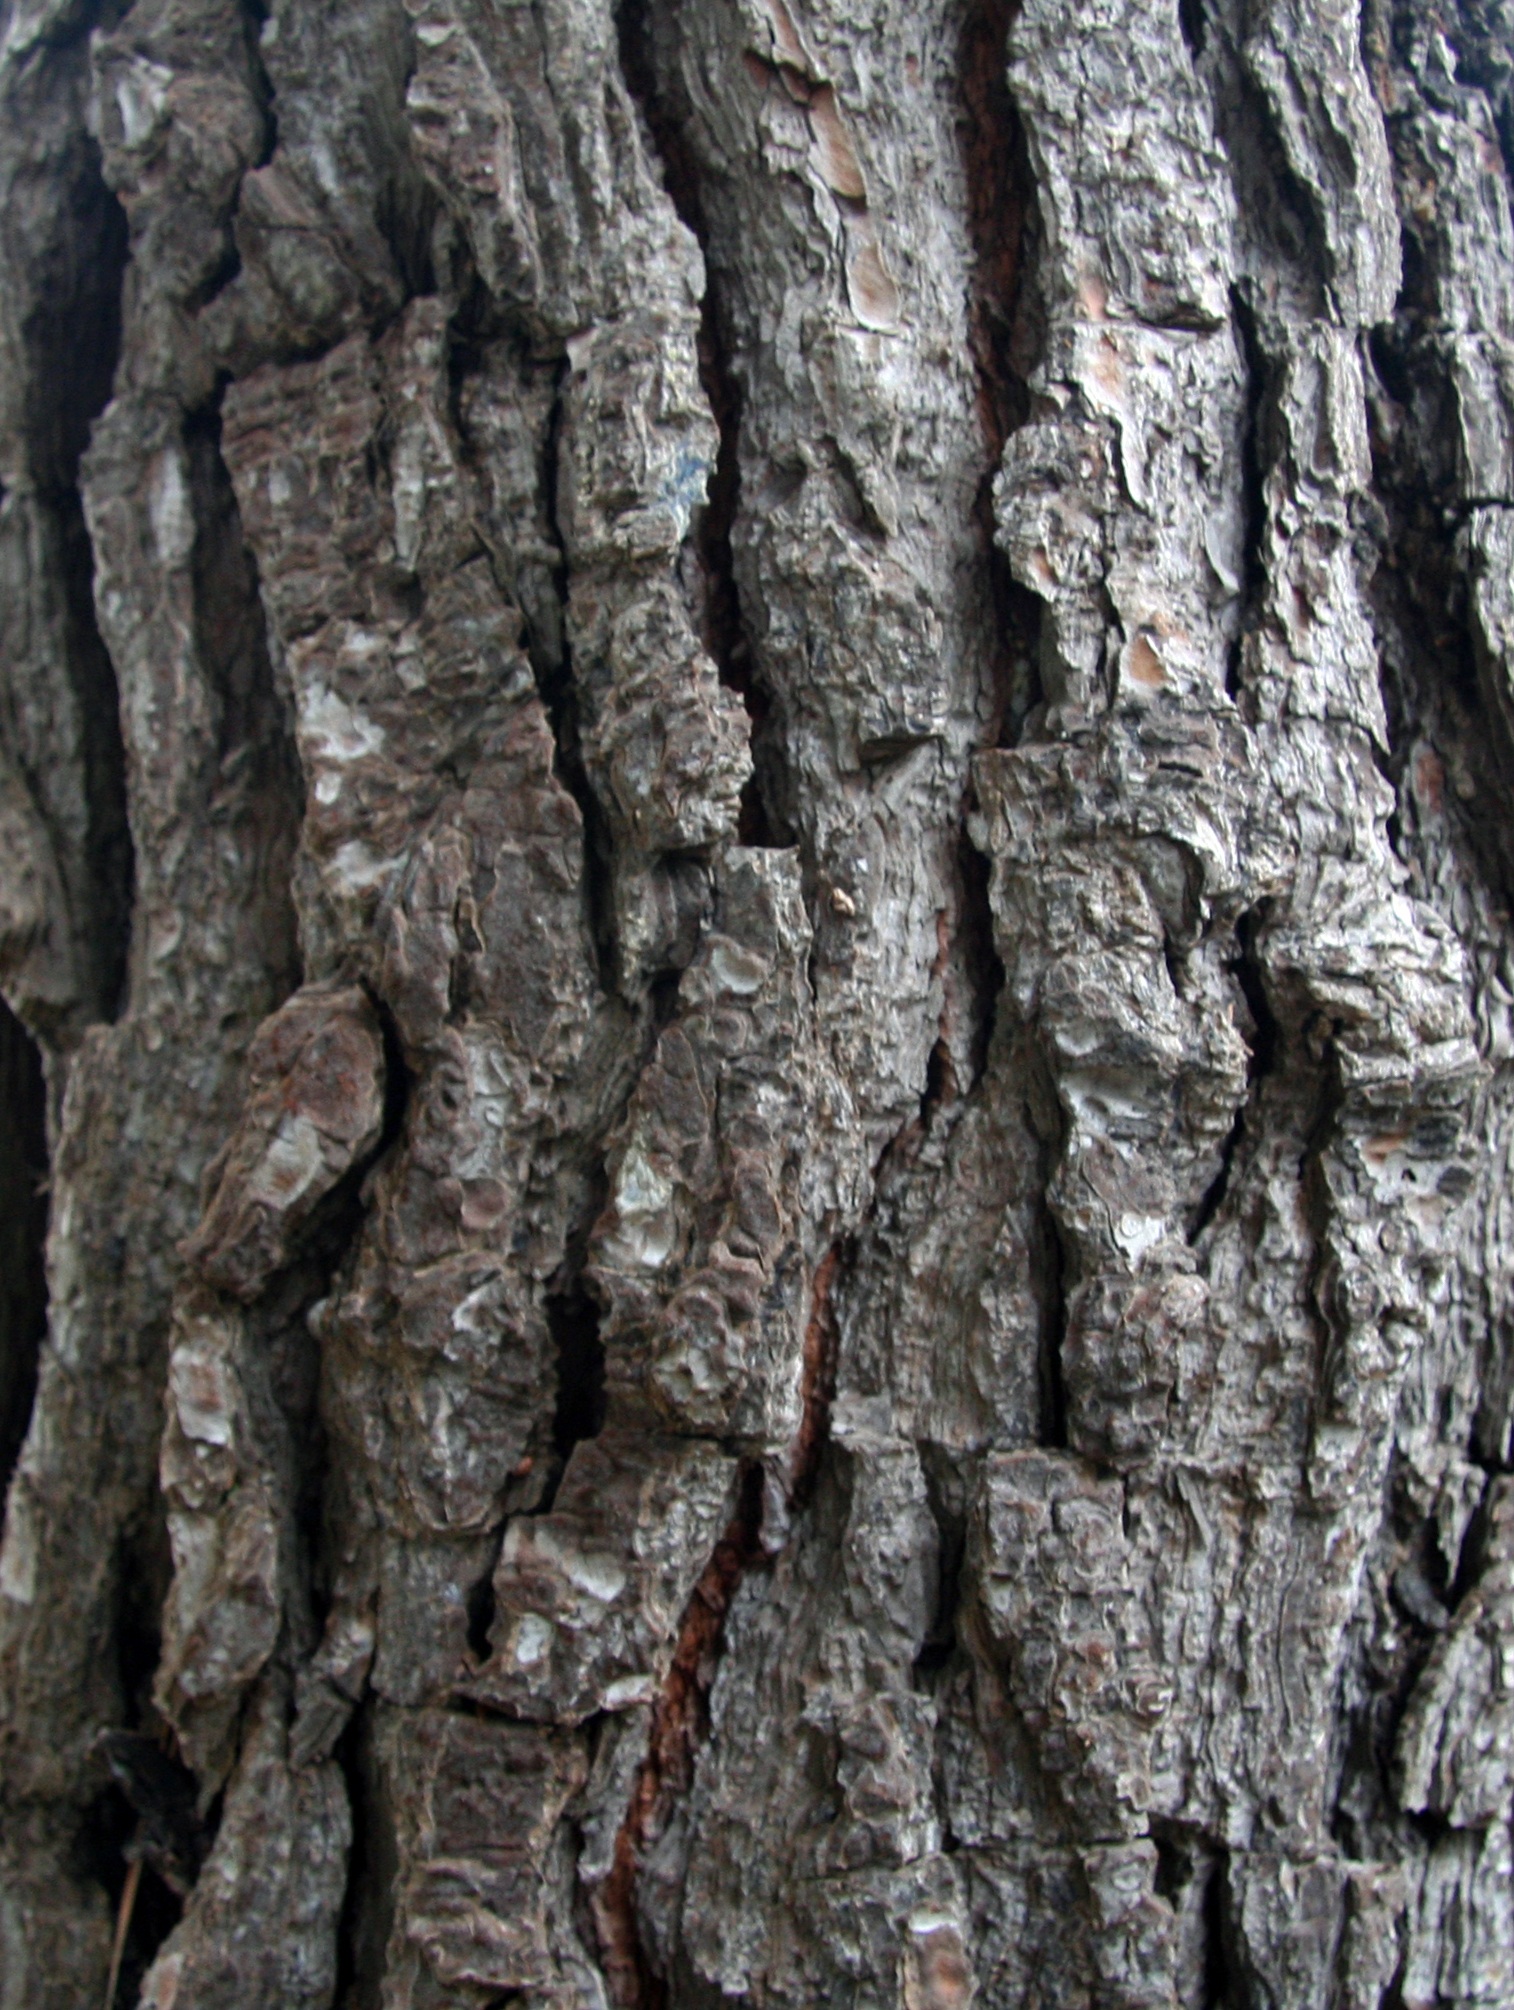
tree, branch, plant, wood, texture, leaf, trunk, bark, pine, soil, oak, flowering plant, plant stem, woody plant, land plant